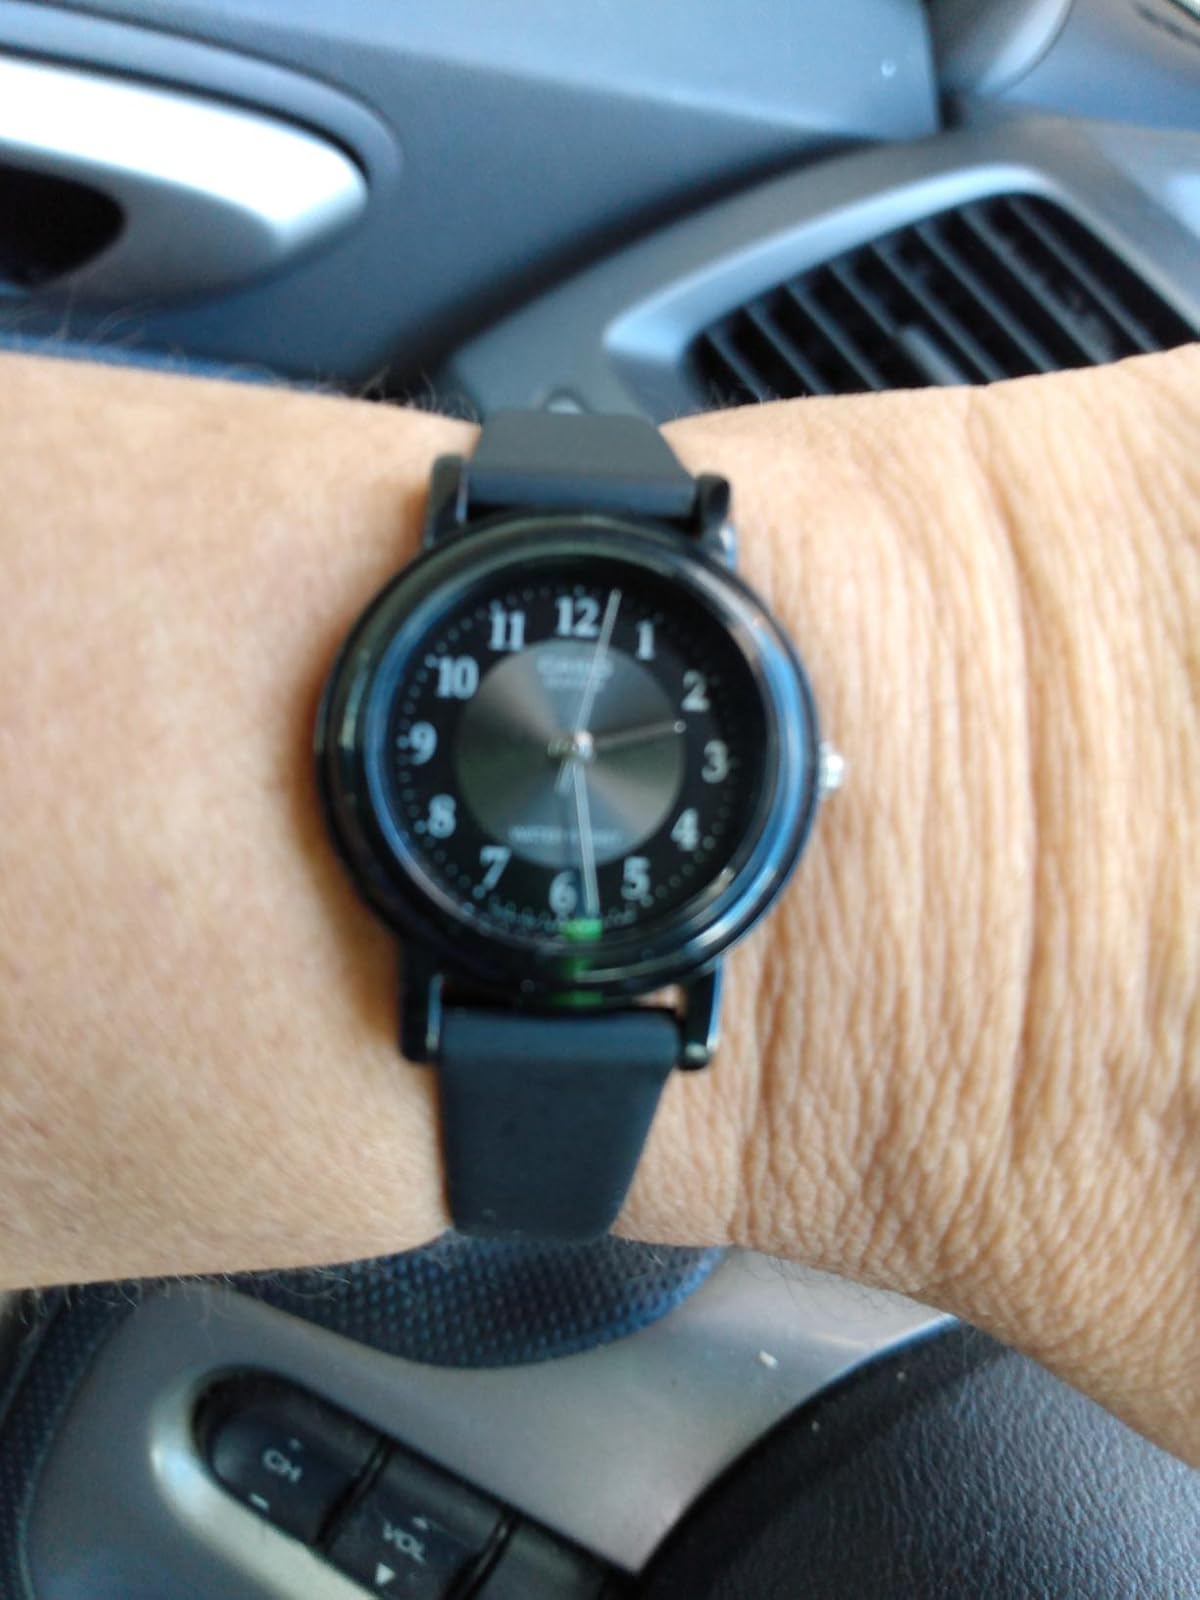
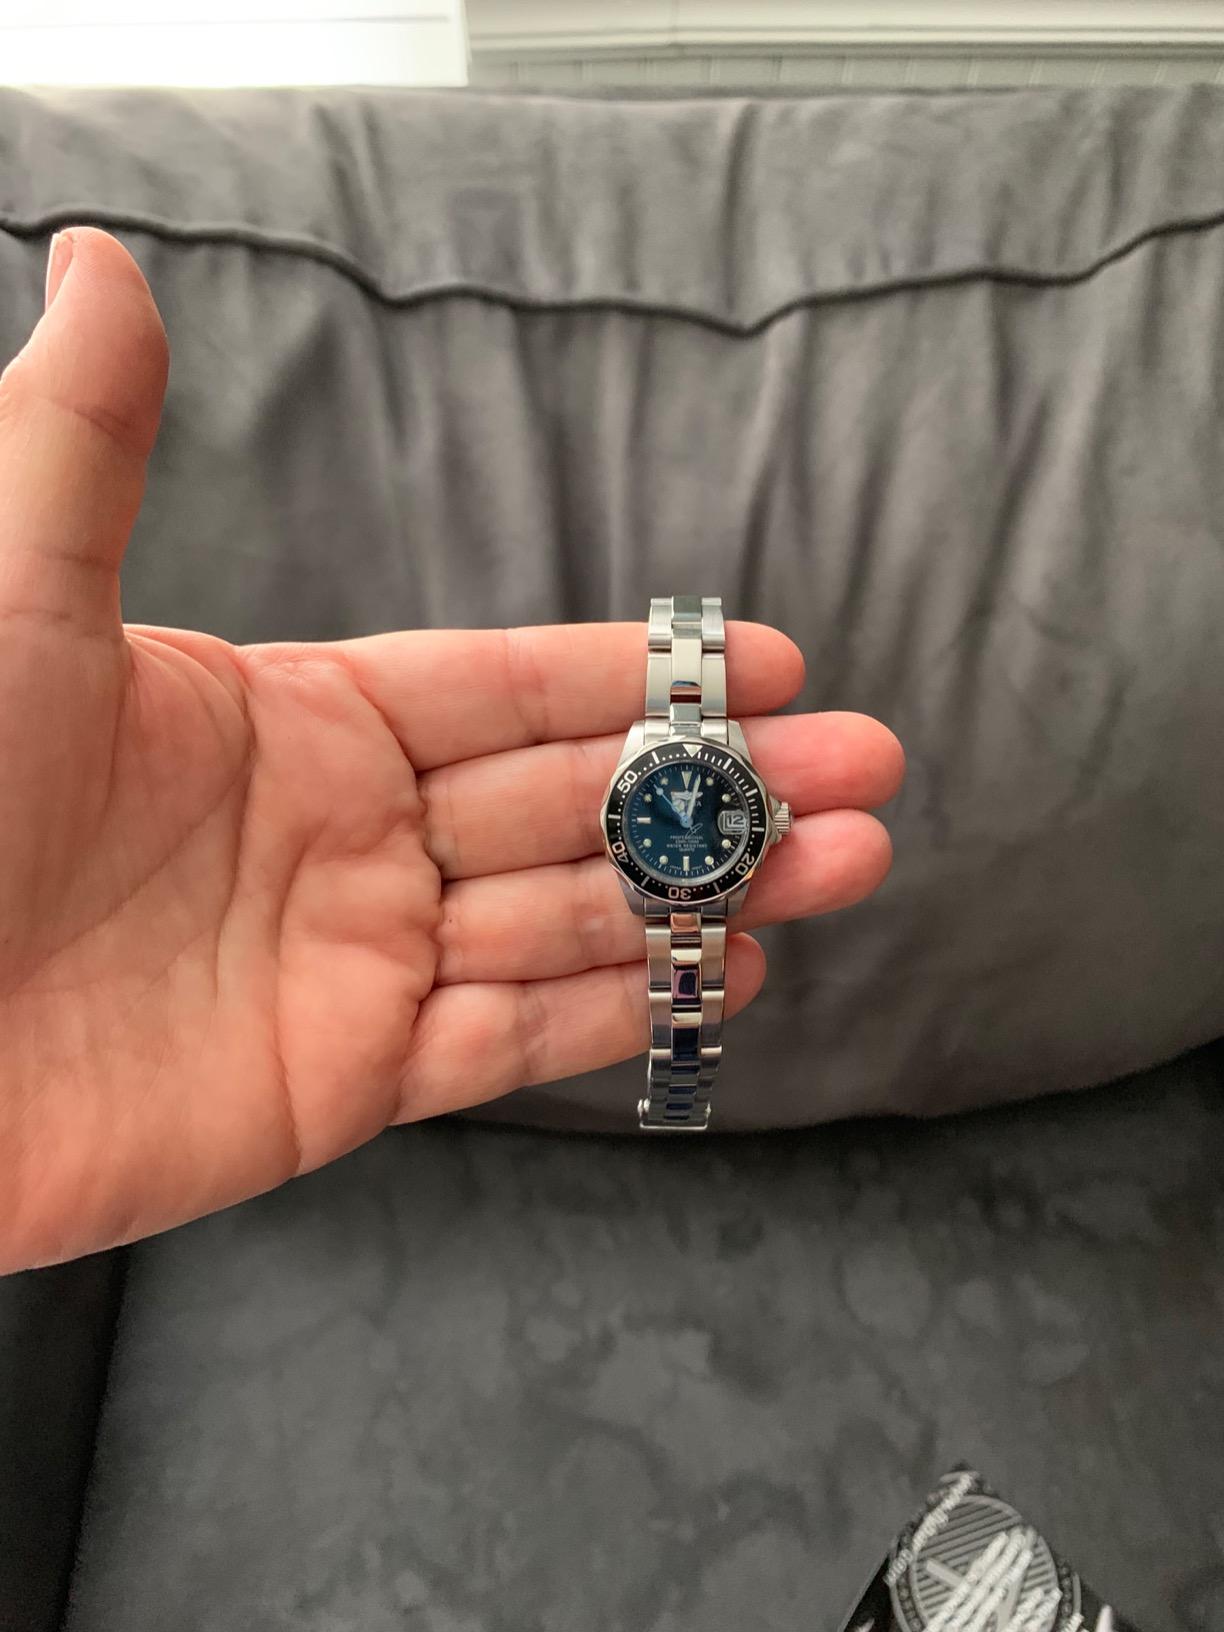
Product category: accessories_watch
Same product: no